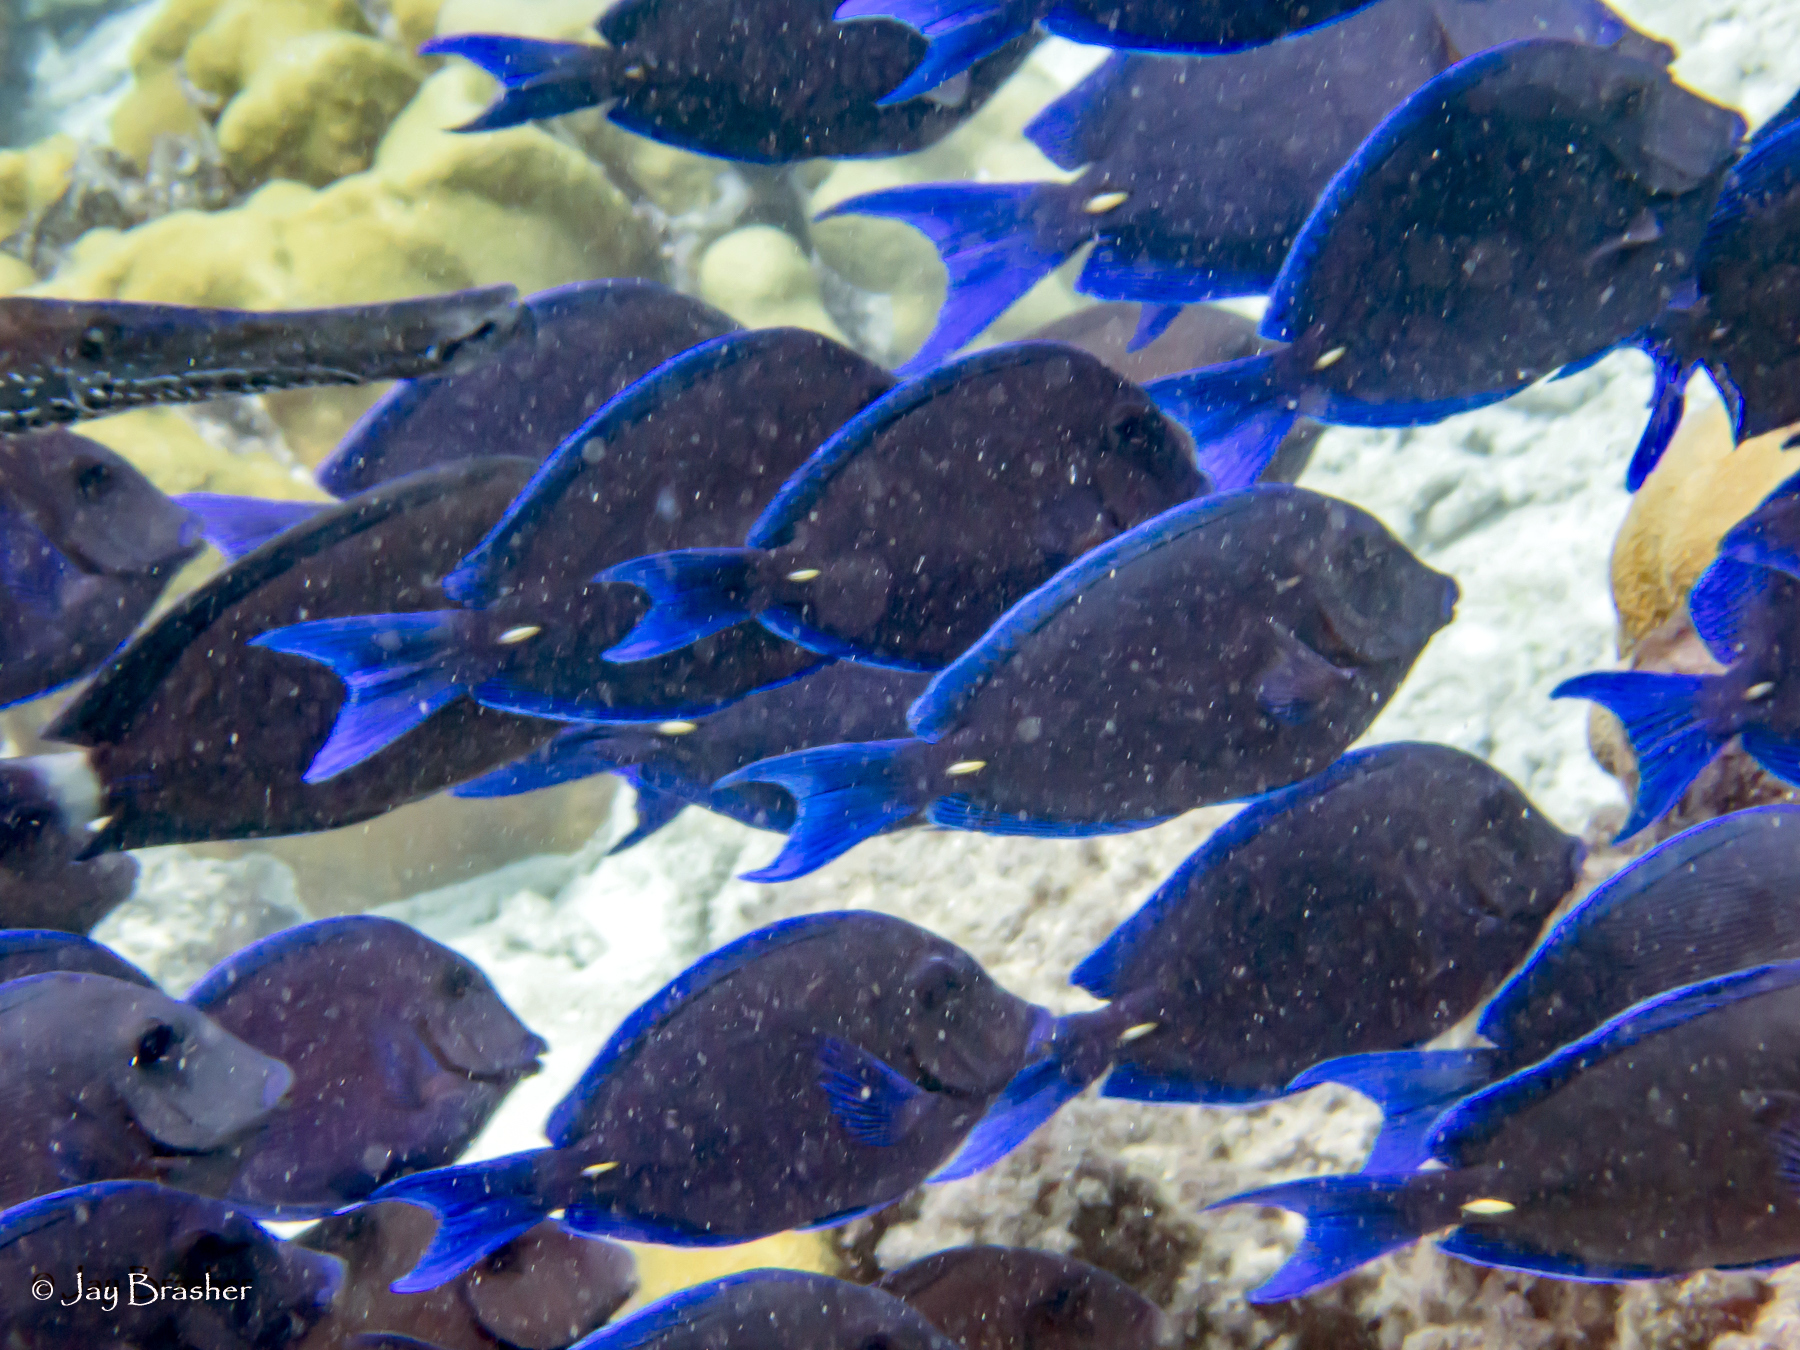
Acanthurus coeruleus (Atlantic Blue Tang)